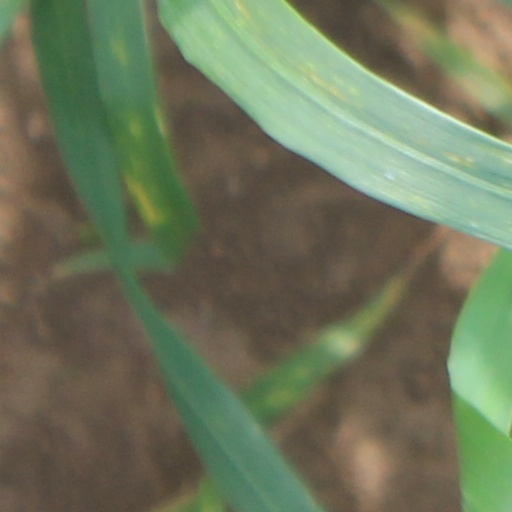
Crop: wheat